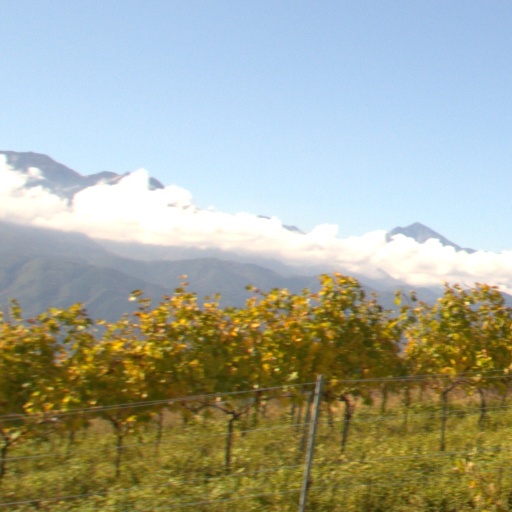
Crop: grape